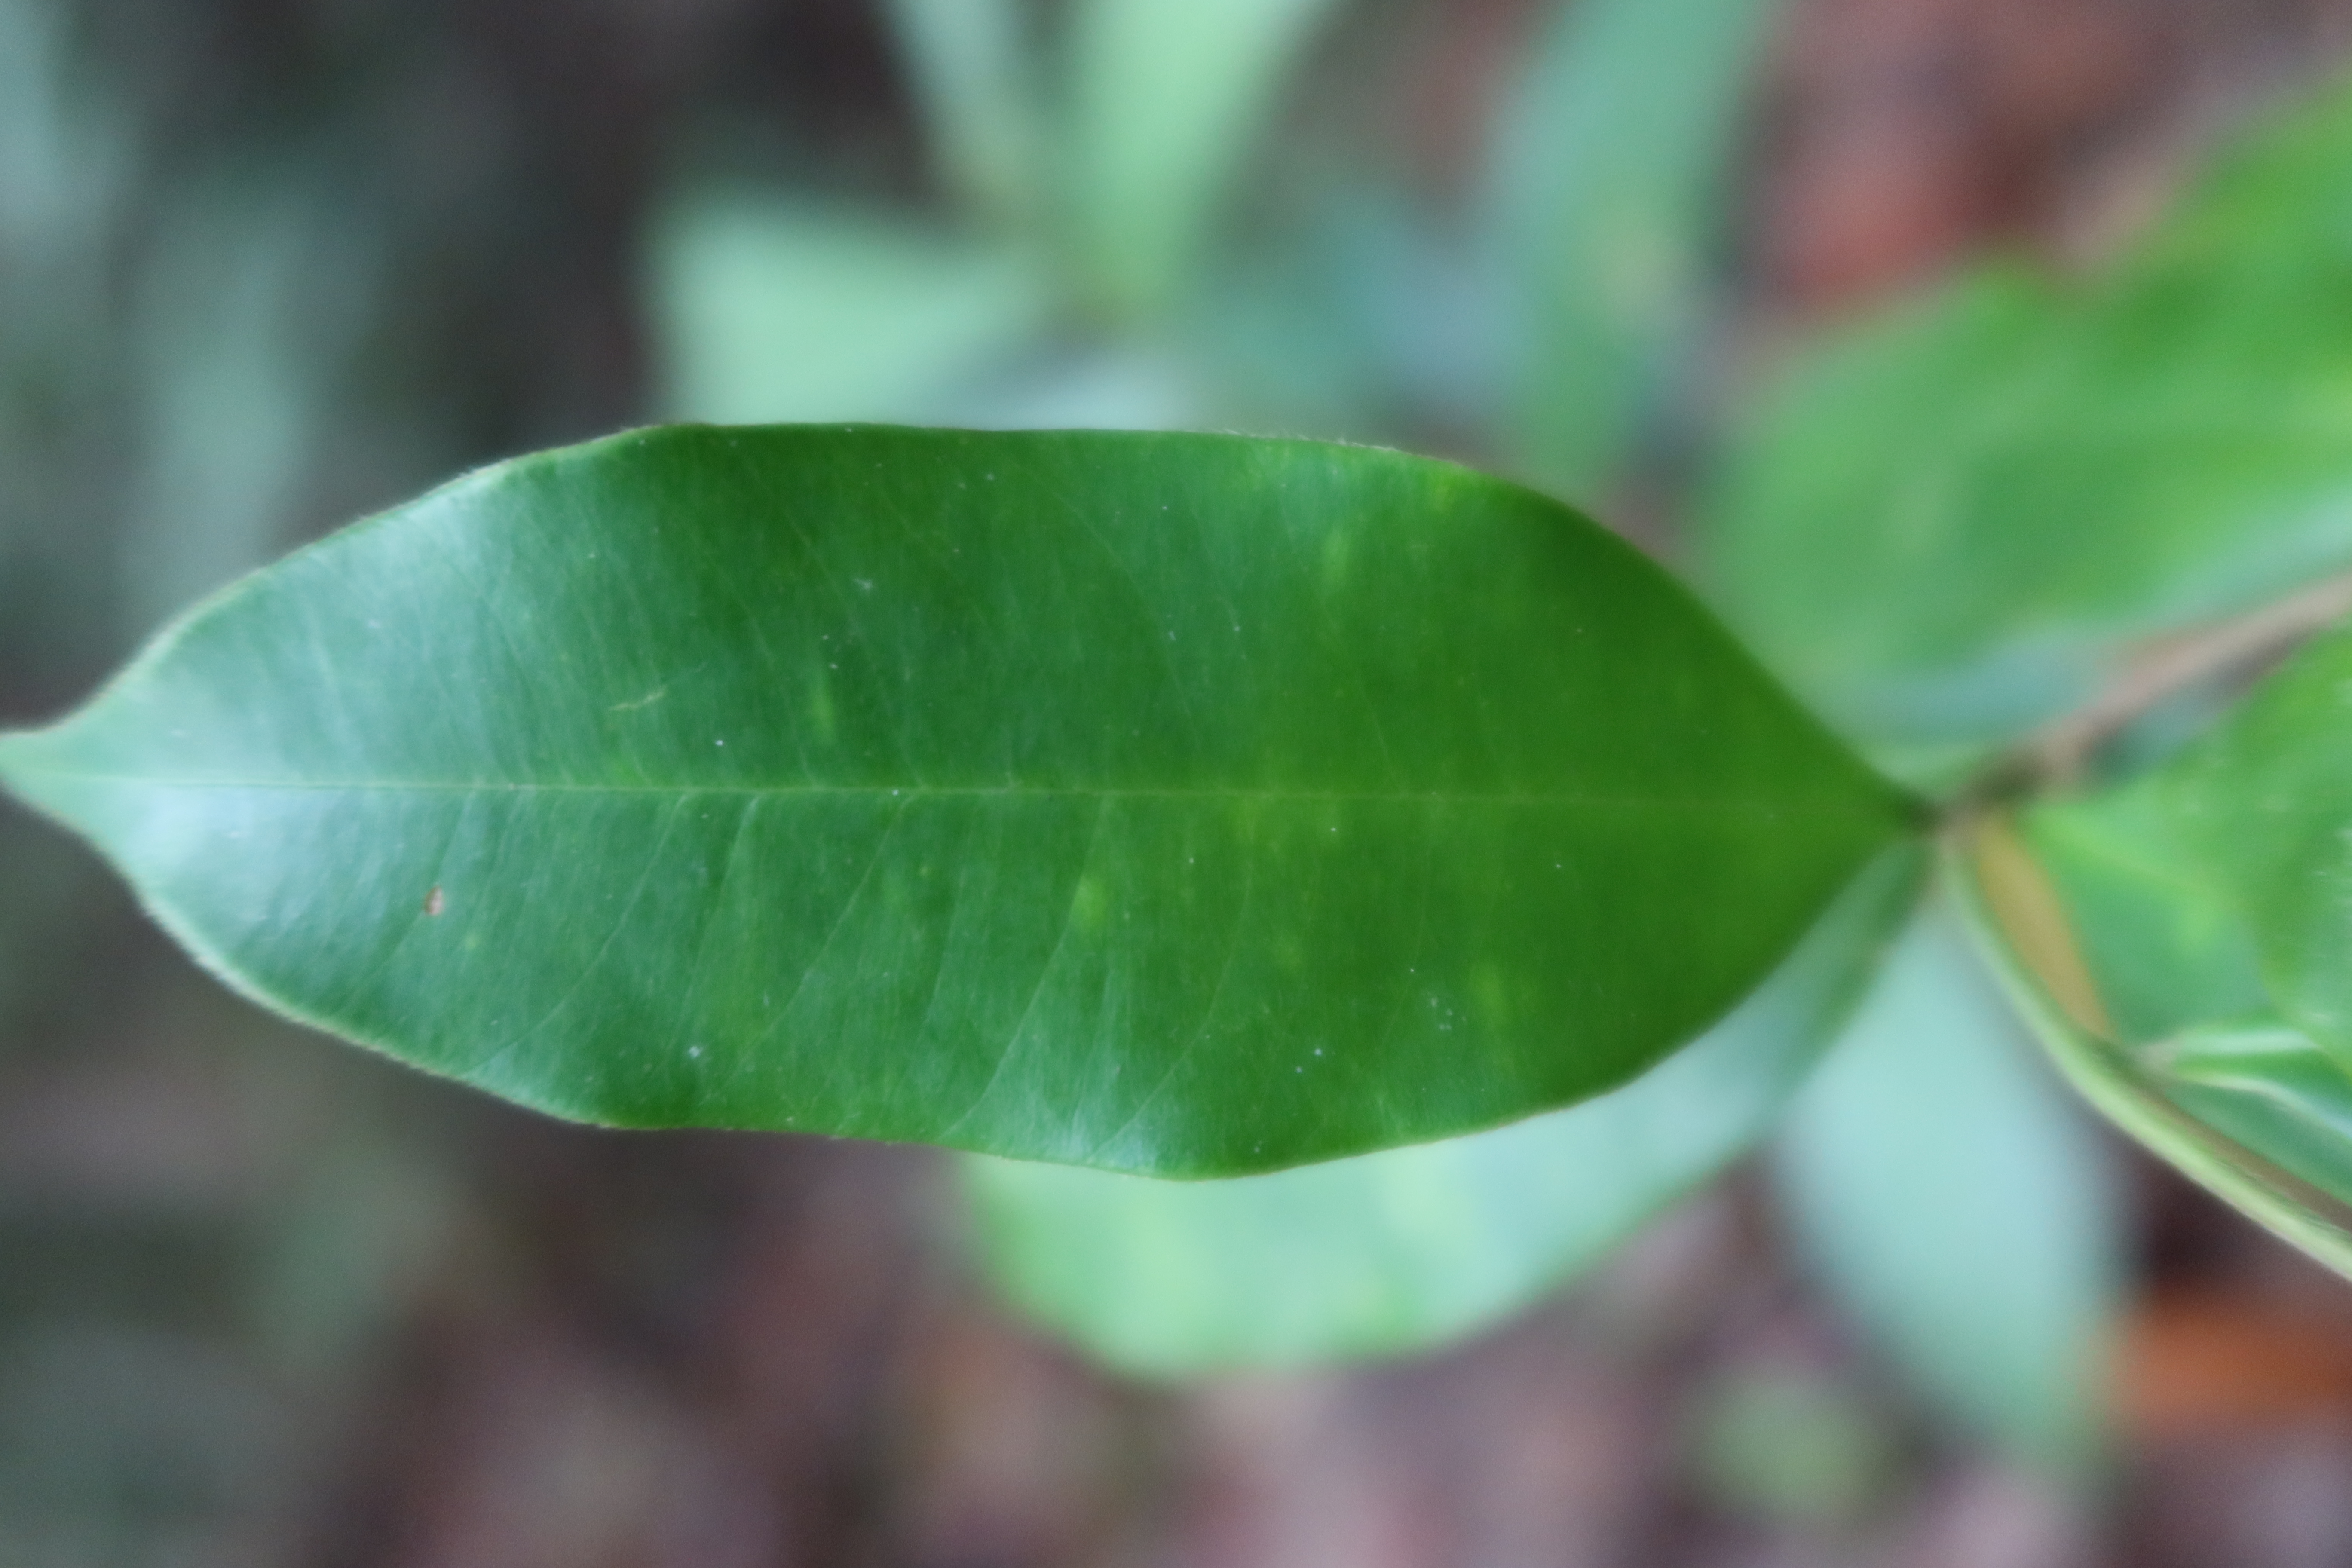
Label: Healthy